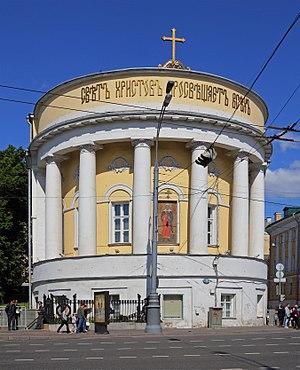
Margarita Kirillovna Morozova, née Mamontova le 22 octobre 1873 à Moscou et morte le 3 octobre 1958 à Moscou, est une mécène russe fameuse du début du XXᵉ siècle en Russie et l'une des représentantes importantes de l'élite philosophico-religieuse, culturelle et mondaine de cette époque. Elle fut la fondatrice de la Société philosophico-religieuse de Moscou, ouvrit son salon à nombre d'hommes de lettres et de musiciens, lança la maison d'édition La Voie et fit partie du comité directeur de la Société musicale russe. Margarita Morozova était l'épouse du richissime homme d'affaires et collectionneur Mikhaïl Morozov, la belle-sœur du collectionneur Ivan Morozov et l'une des figures centrales du Siècle d'argent qui s'épanouit en Russie dans les décennies d'avant la guerre de 1914.